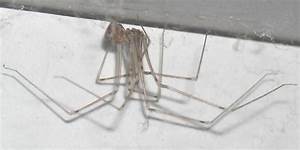
Label: ragno